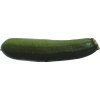
Label: green_zucchini